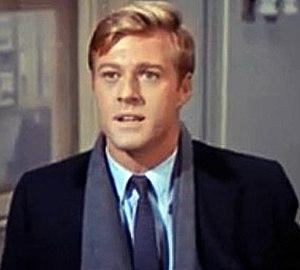
Charles Robert Redford, Jr., dit Robert Redford, né le 18 août 1936 à Santa Monica, est un acteur, réalisateur et producteur américain.